The Fake Emir

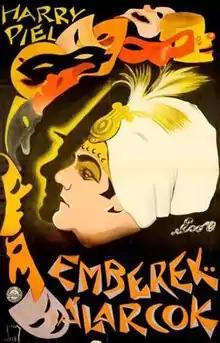
Hungarian poster

The Fake Emir is a 1924 German silent adventure film directed by and starring Harry Piel. It also features Hermann Leffler and Claire Rommer. It was followed by "A Dangerous Game".